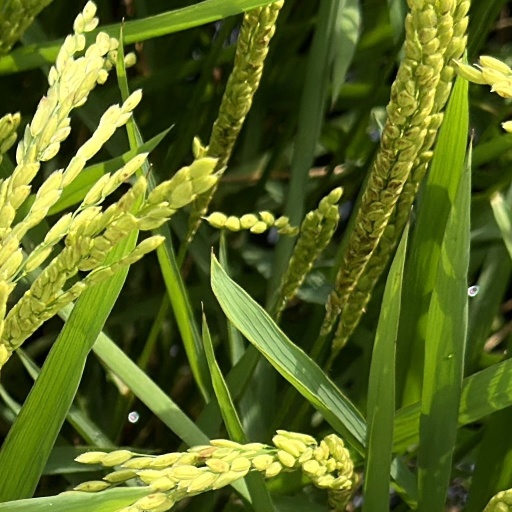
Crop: rice